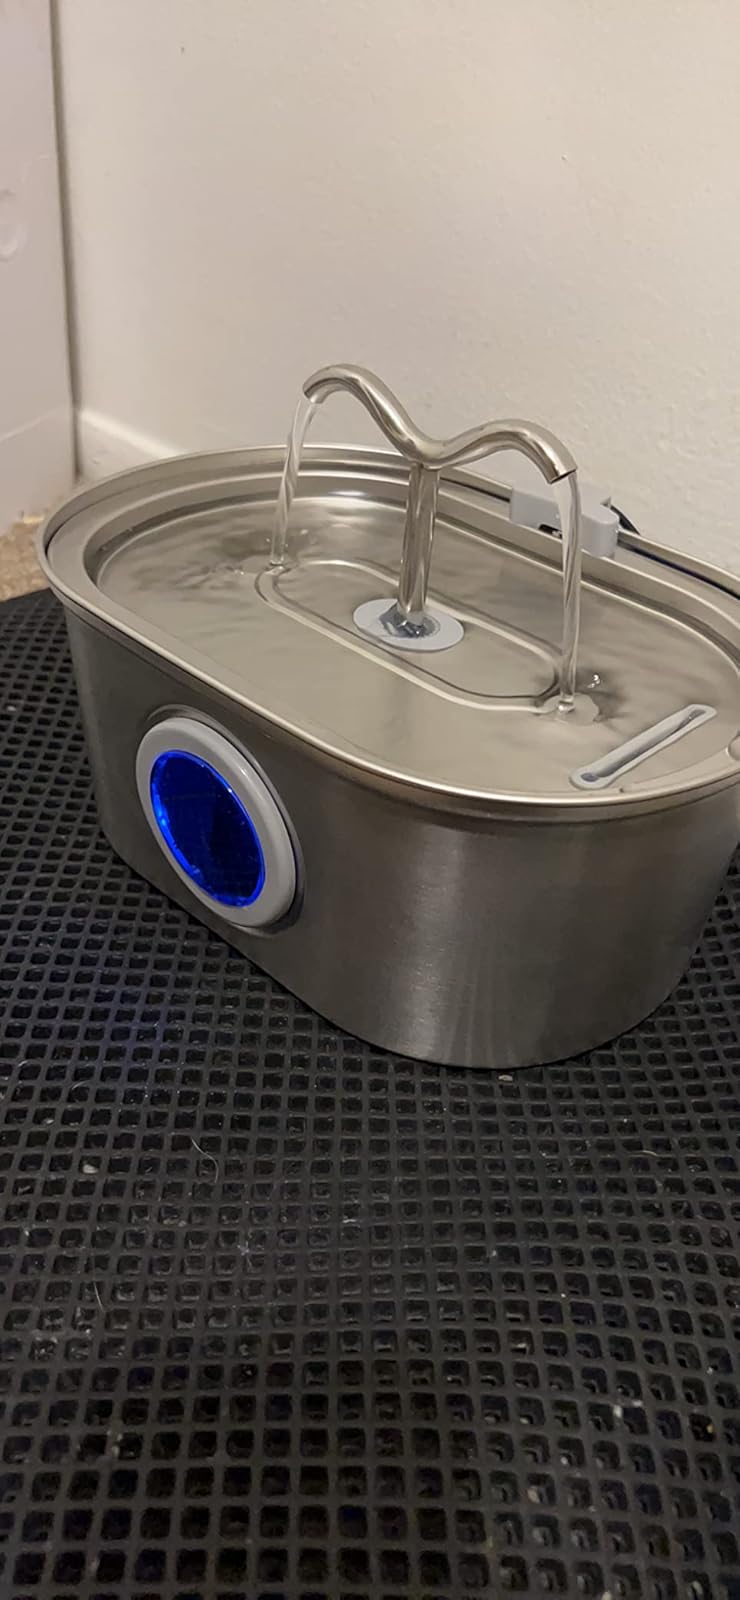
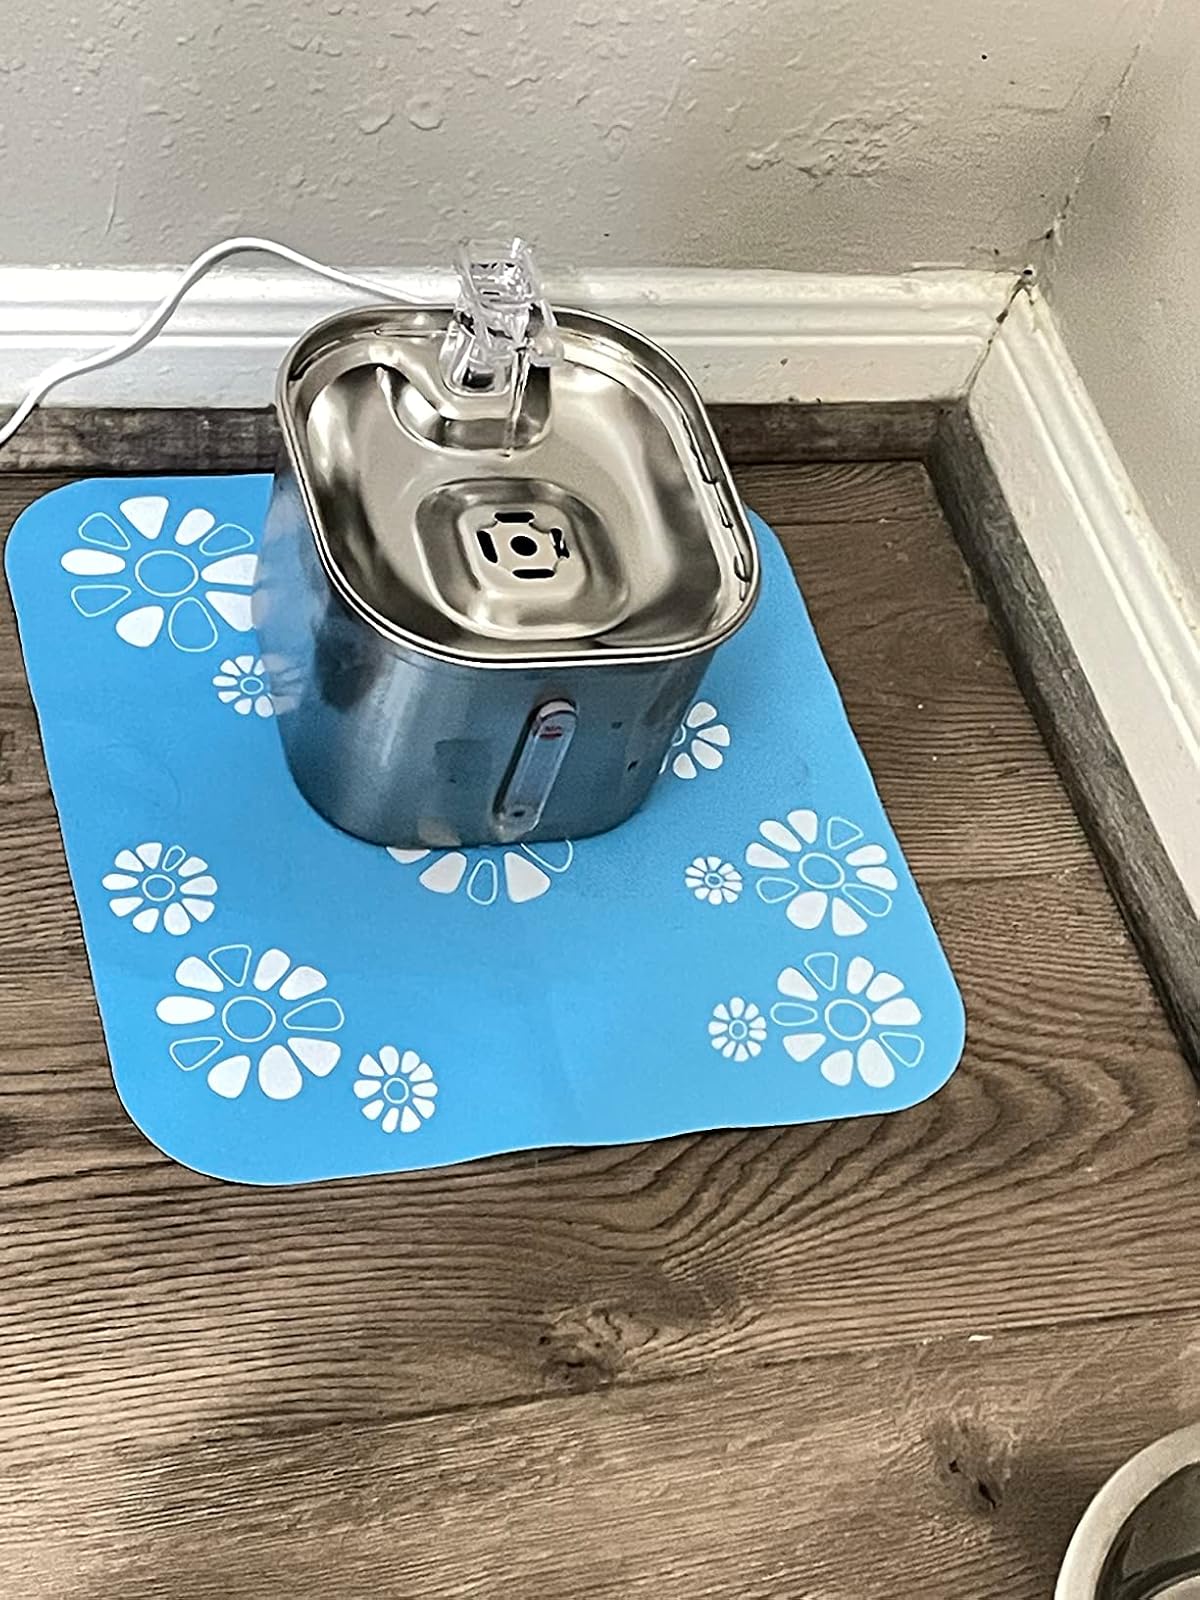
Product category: items_bowl
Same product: no